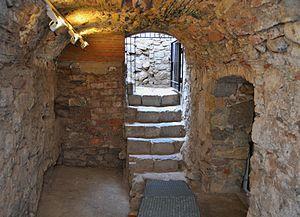
La Juiverie de Sagonte est l'ancien quartier juif de cette ville de la province de Valence, Espagne. Depuis le VIIIᵉ siècle et jusqu'en 1868, Sagonte est appelée Morbyter, Murviedro ou Morvedre.